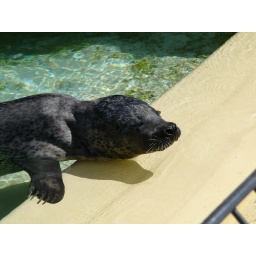
a black seal that just came out of the water in the neuwied zoo